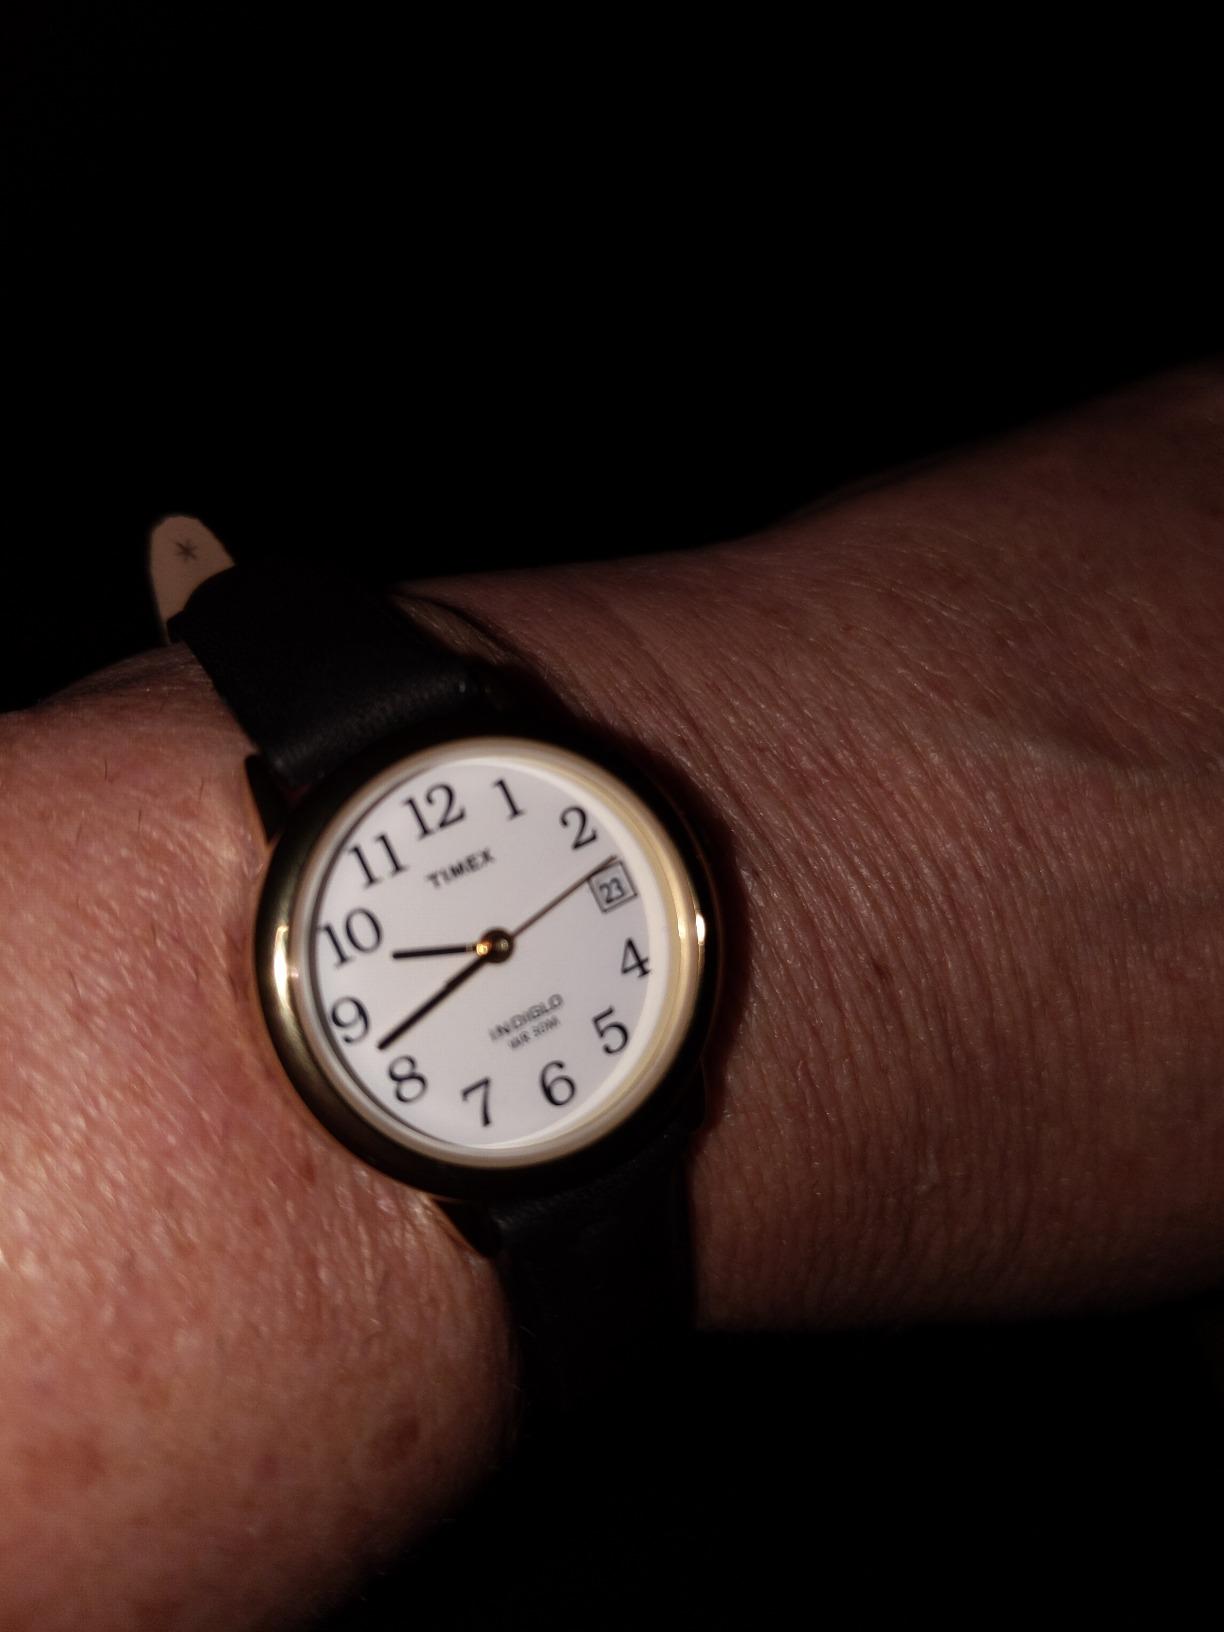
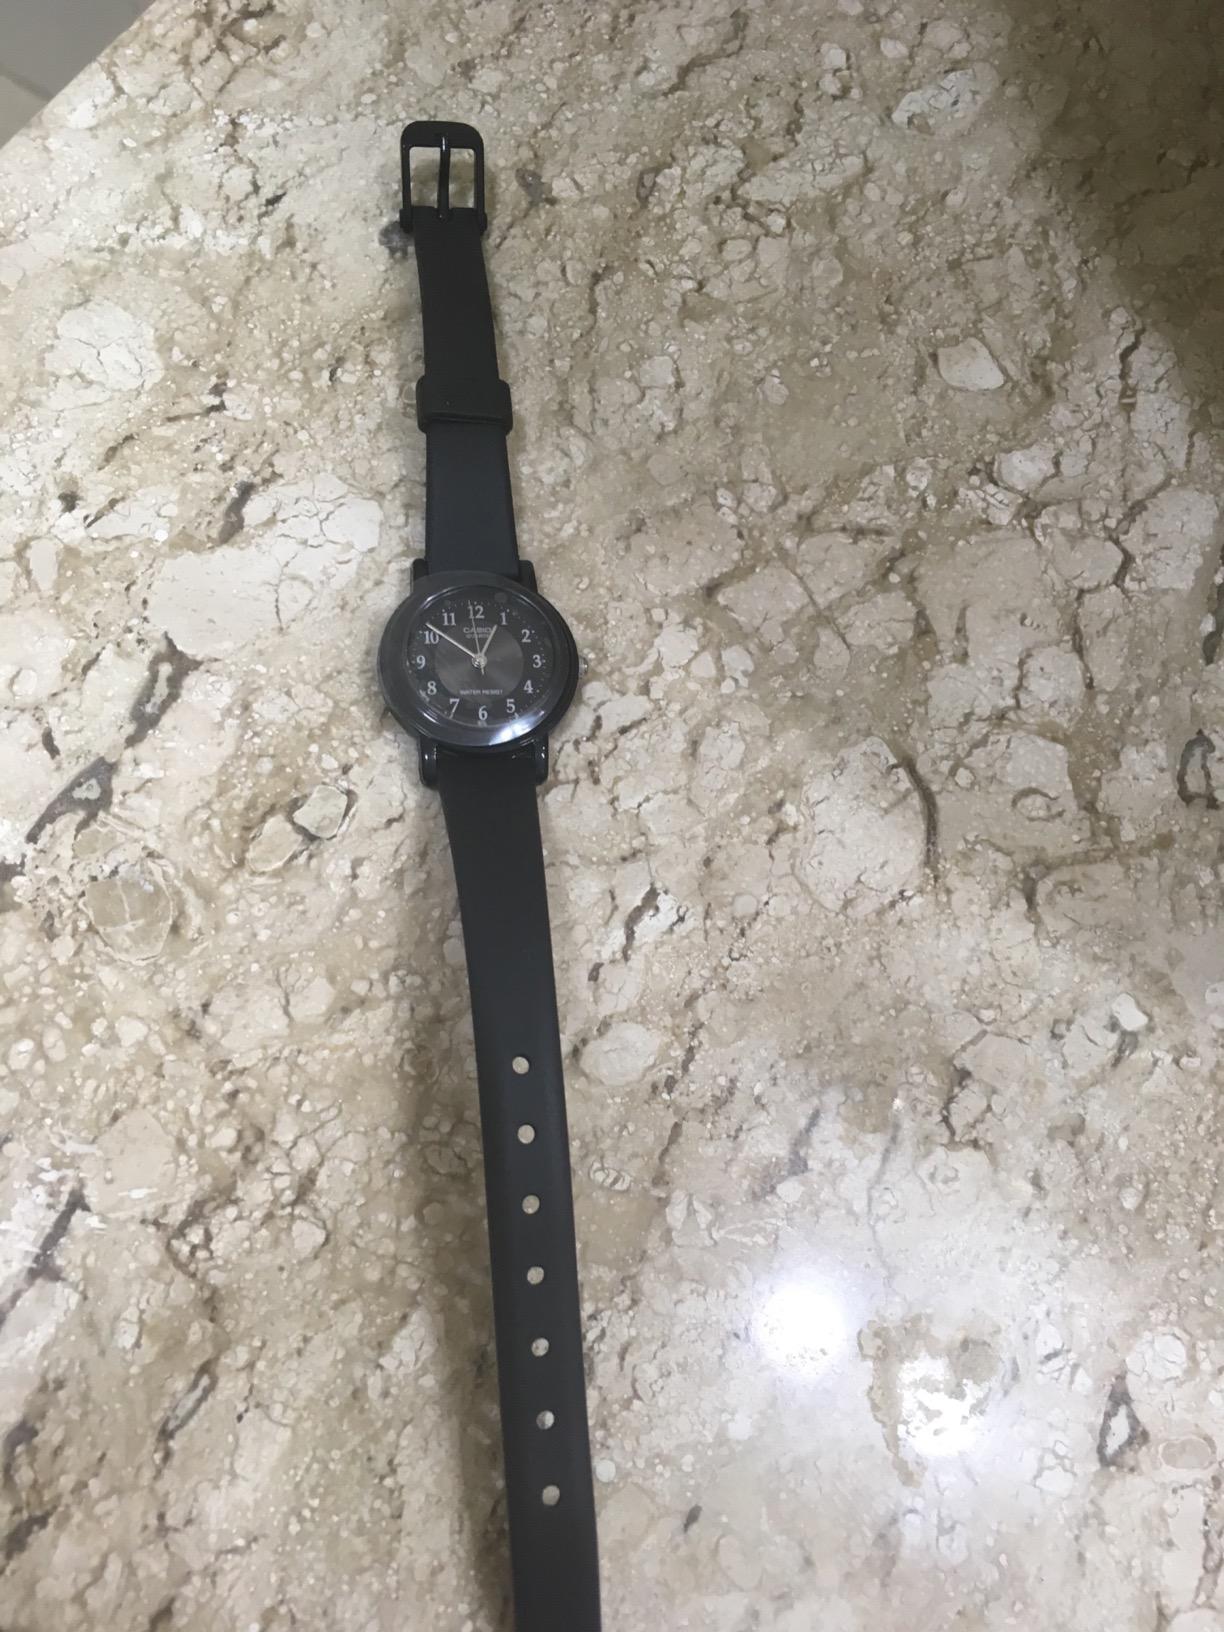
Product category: accessories_watch
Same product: no